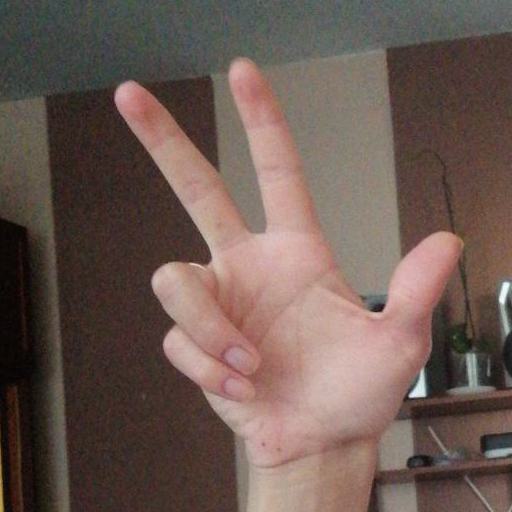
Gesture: three2